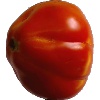
Label: Tomato 1